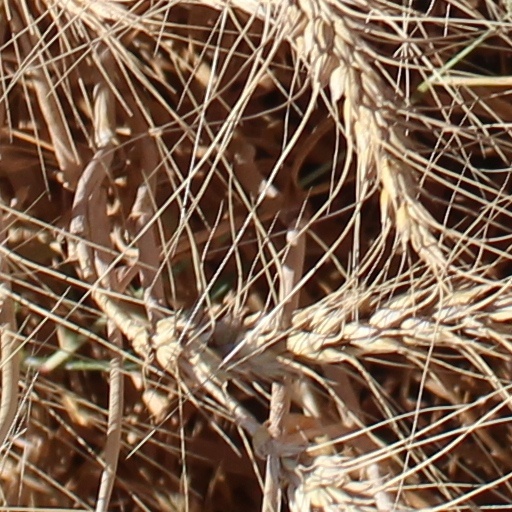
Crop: wheat